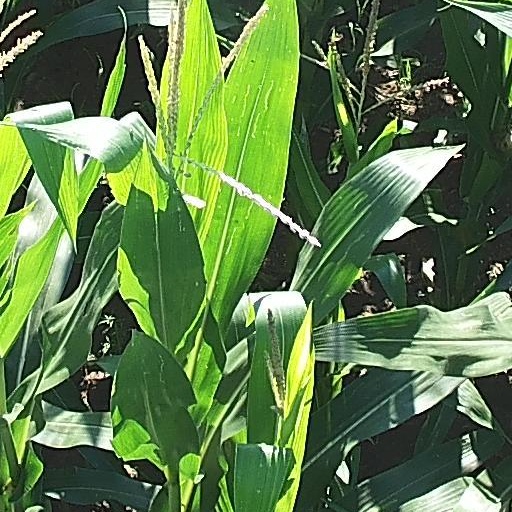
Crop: maize; corn